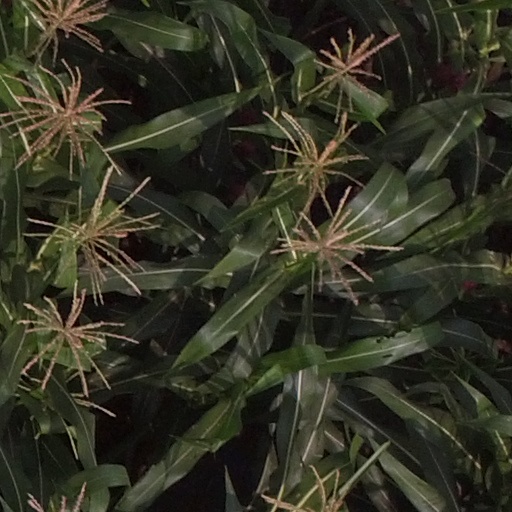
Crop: maize; corn